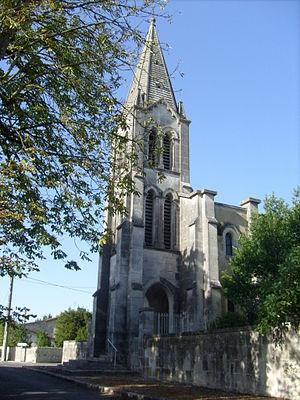
Clocher de l'église de Brives-sur-Charente
Brives-sur-Charente est une commune du Sud-Ouest de la France, située dans le département de la Charente-Maritime. Ses habitants sont appelés les Brivois et les Brivoises.
Les églises de la Charente-Maritime présentent une grande diversité, d'une commune à une autre, et se distinguent par des styles et des périodes de construction différentes. De nombreux édifices témoignent cependant de l'épanouissement, aux XIᵉ et XIIᵉ siècles d'une forme d'art roman spécifique, appelée art roman saintongeais, caractérisée par une simplicité des formes et un décor sculpté, souvent très riche.
Le diocèse de La Rochelle et Saintes est un diocèse de l'Église catholique de France. Le siège épiscopal est à La Rochelle.